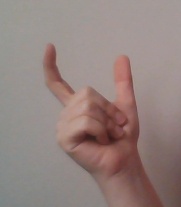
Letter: nun